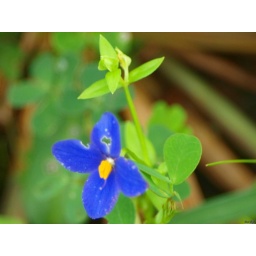
A Lovely blue flower ( ID please) photographed on way to Hedawi Ganesh Temple in India.